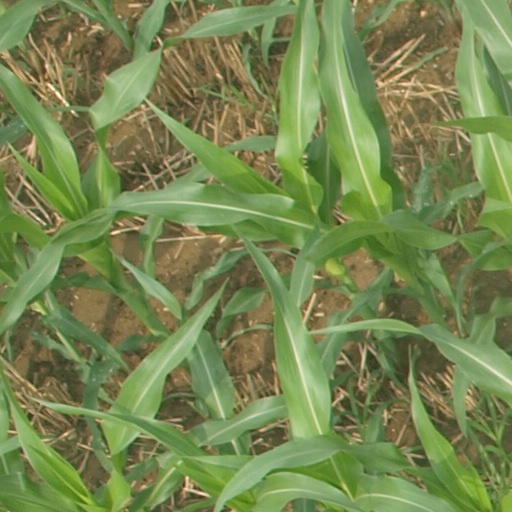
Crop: maize; corn